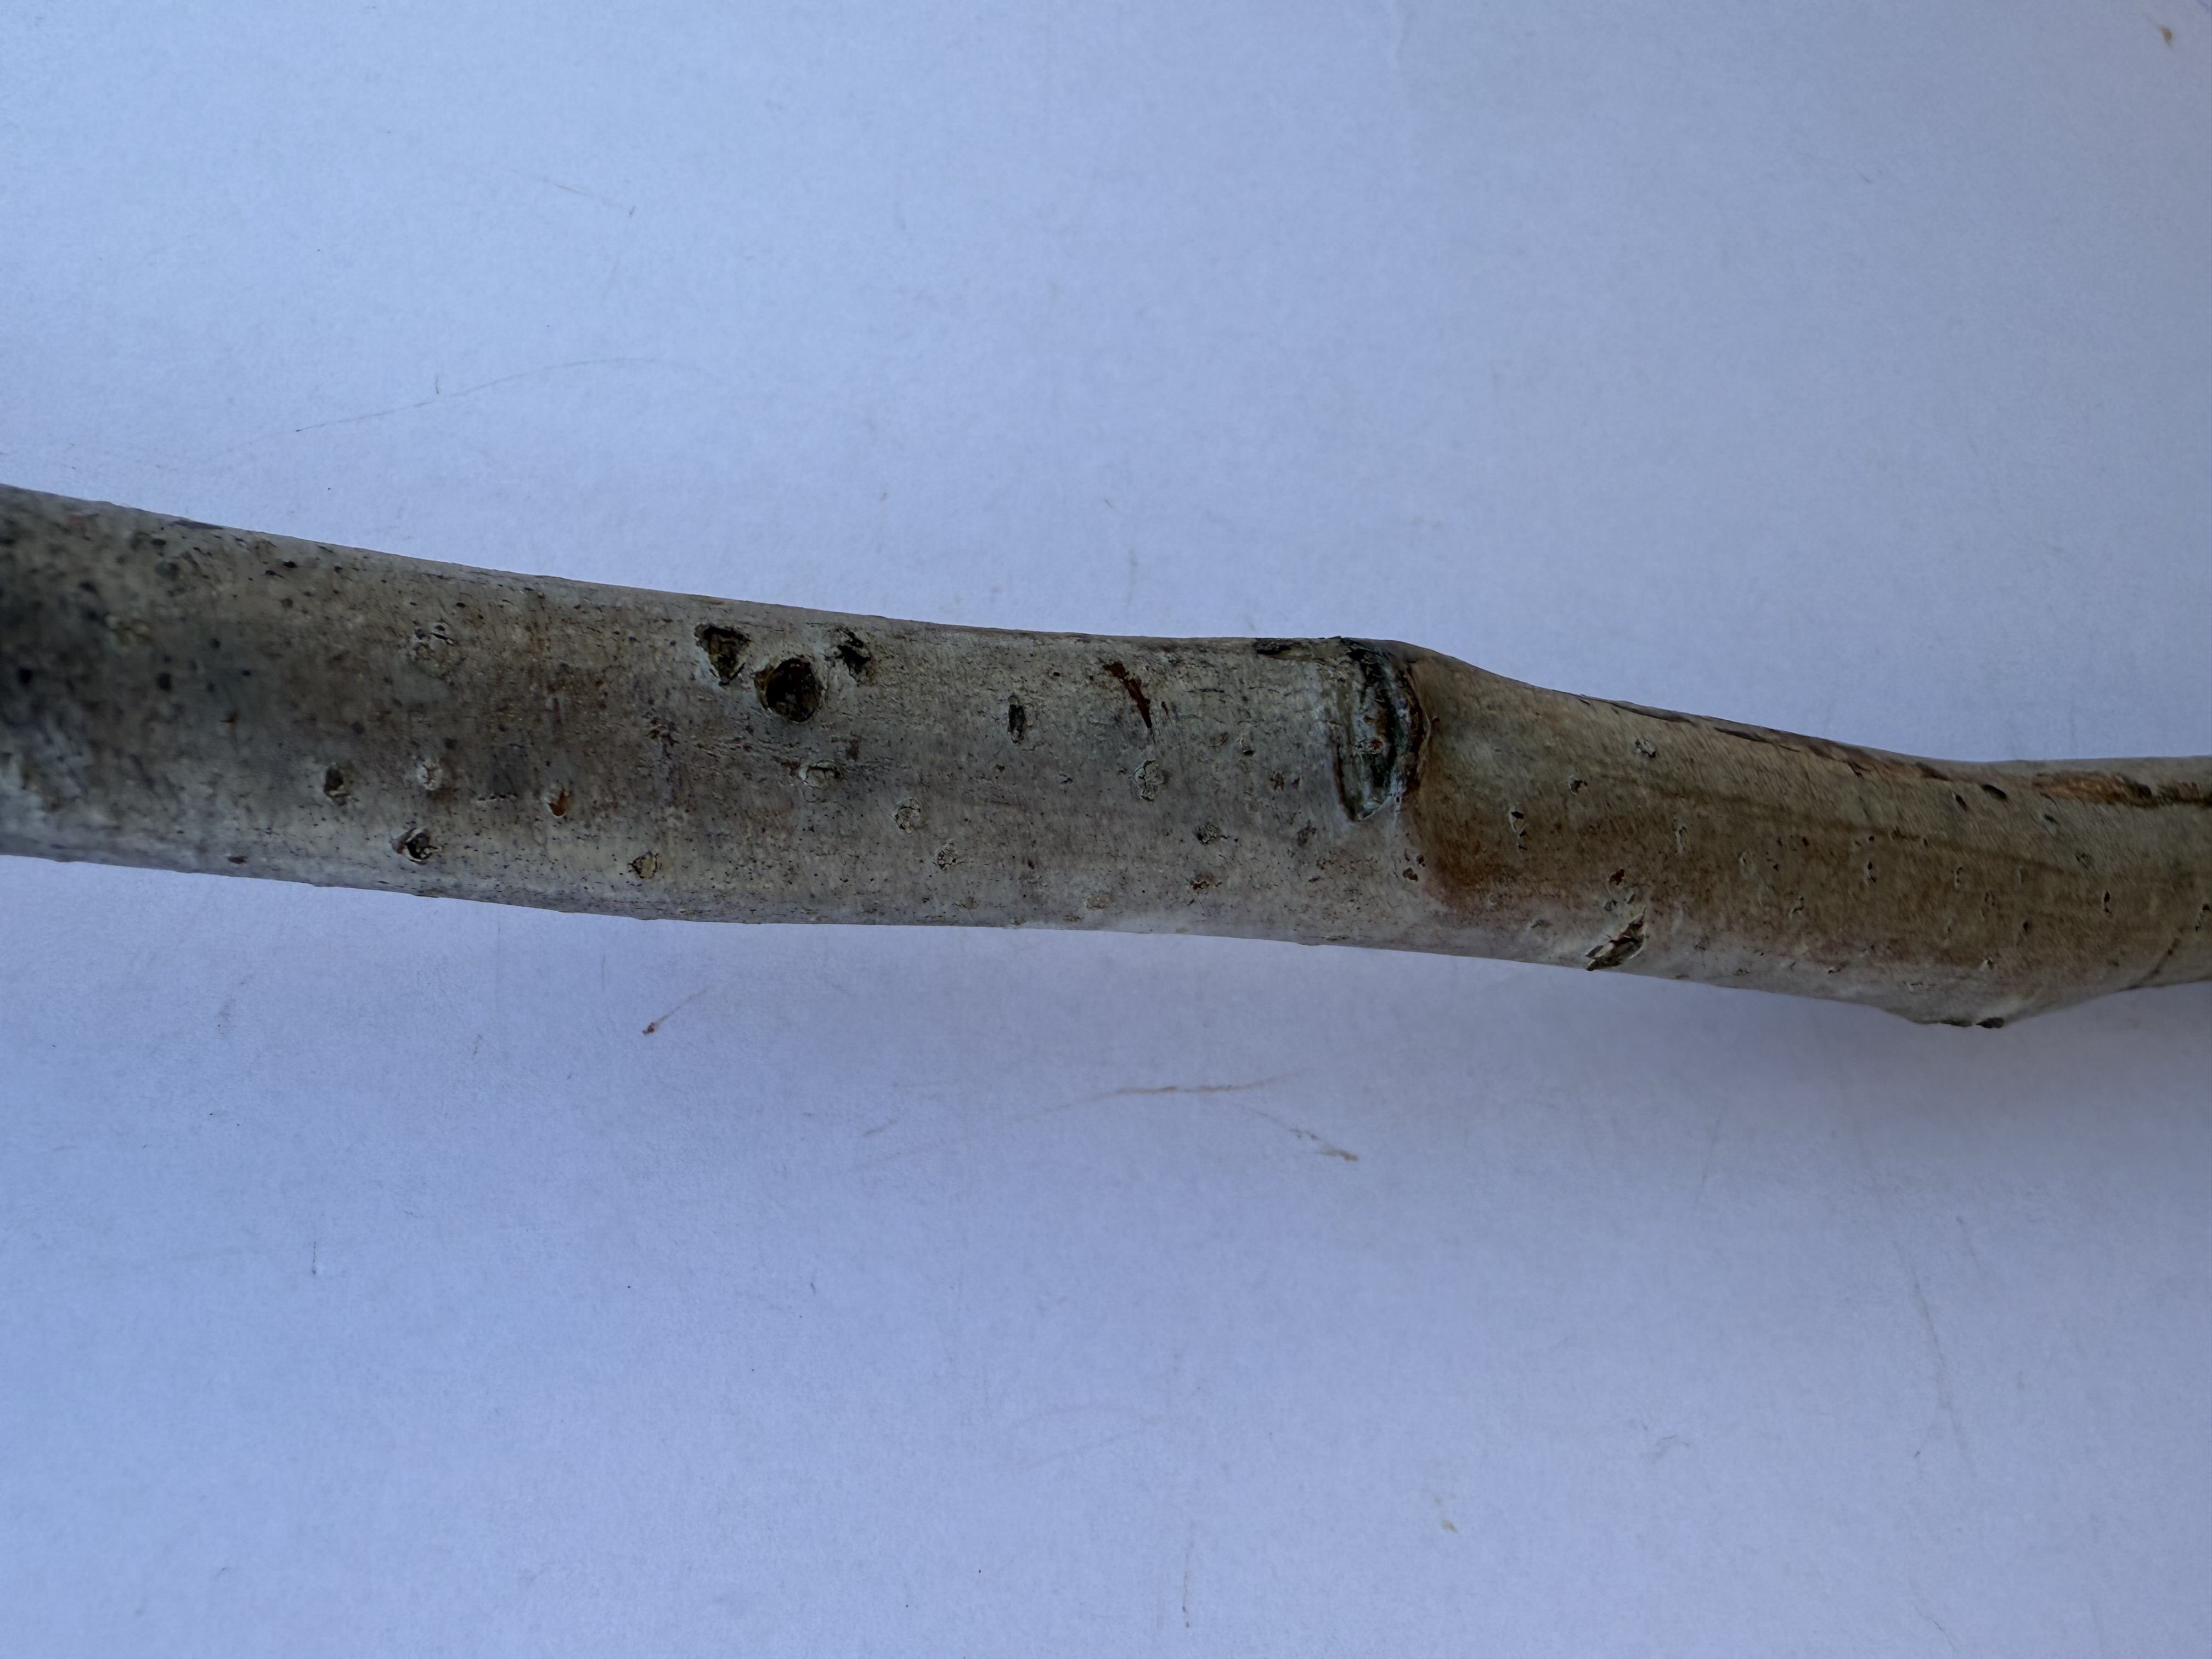
Variety: Kagizman Long Apple